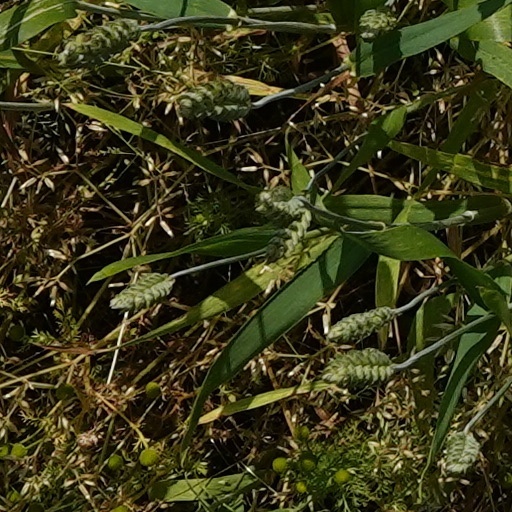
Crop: wheat